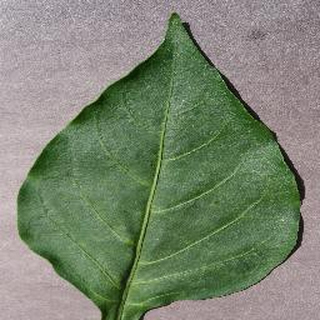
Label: healthy_bell_pepper